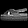
Label: Sandal